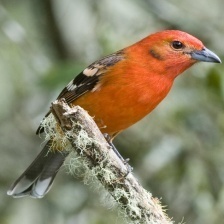
Species: FLAME TANAGER
Scientific name: PIRANGA BIDENTATA